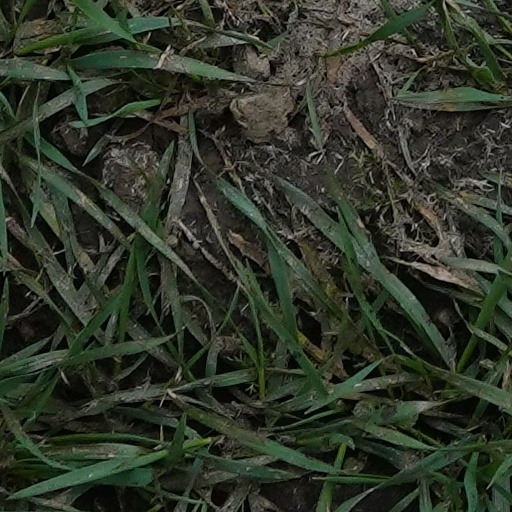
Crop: wheat